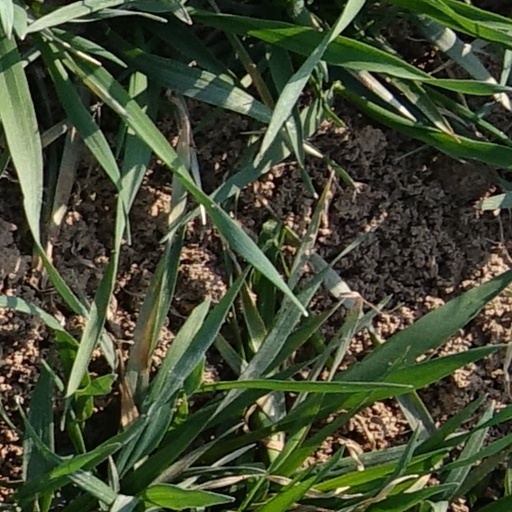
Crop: wheat